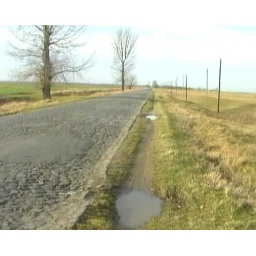
riding my bike off road beside the road between two counties